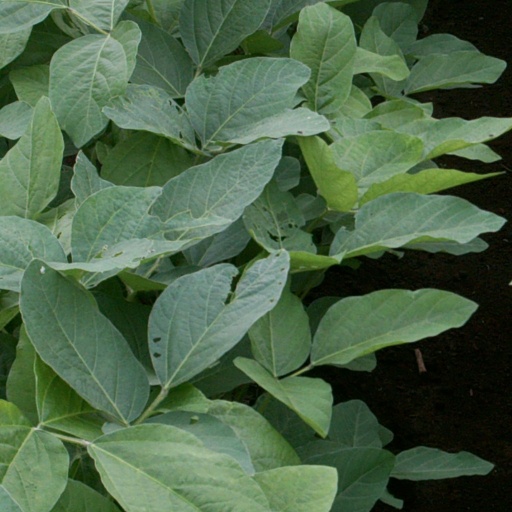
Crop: soybean